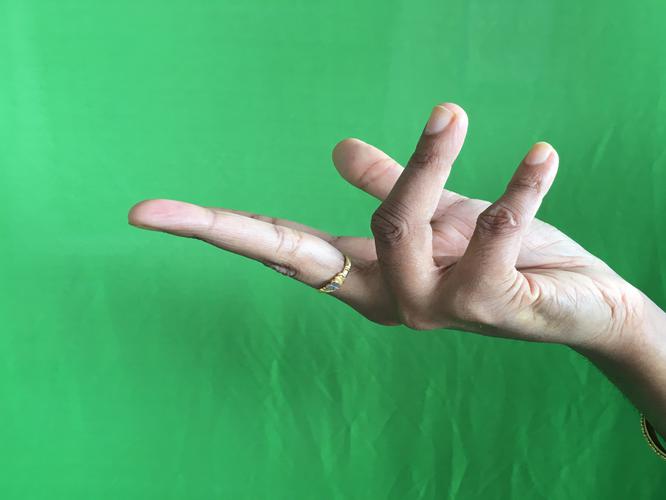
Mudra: Alapadmam
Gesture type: single_hand